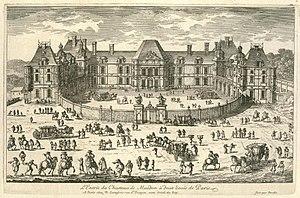
Le Château-Vieux de Meudon du temps de Louis-François Servien, état entre 1659 et 1679.
Abel Servien, marquis de Sablé et de Boisdauphin, comte de La Roche des Aubiers, né à Biviers le 1ᵉʳ novembre 1593 et mort à Meudon le 17 février 1659, est un homme d'État, diplomate français, surintendant des finances de 1653 à 1659 et sénéchal d'Anjou. Il est le frère de l'évêque François Servien, et l'oncle d’Hugues de Lionne.
Louis-François Servien, marquis de Sablé & de Boisdauphin, baron de Meudon, 7ᵉ baron de Châteauneuf, grand-sénéchal d'Anjou, est né en 1644 et il est mort le 19 juin 1710 à Paris. Saint-Simon le nomme "Sablé" dans ses Mémoires.
Le château de Meudon, dit château royal de Meudon, palais impérial de Meudon ou Domaine national de Meudon, est un château français situé à Meudon, dans le département des Hauts-de-Seine. Il est notamment la résidence de la duchesse d'Étampes, du cardinal de Lorraine, d'Abel Servien, de Louvois ainsi que de Monseigneur, dit le Grand Dauphin, qui lui adjoint en annexe le château de Chaville. Incendié en 1795 et en 1871, le Château-Neuf, dont la démolition est un temps envisagée, est conservé pour sa majeure partie. Il est transformé à partir de 1878 en observatoire servant de réceptacle à une lunette astronomique, avant d'être rattaché à l'Observatoire de Paris en 1927.